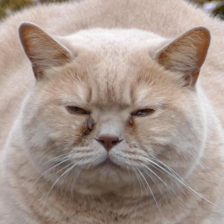
Label: animals